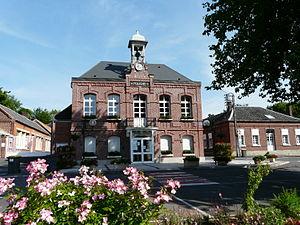
Mairie de Walincourt (Nord, France)
Walincourt-Selvigny est une commune française située entre Cambrai et Guise dans le département du Nord, en région Hauts-de-France.